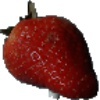
Label: Strawberry 1